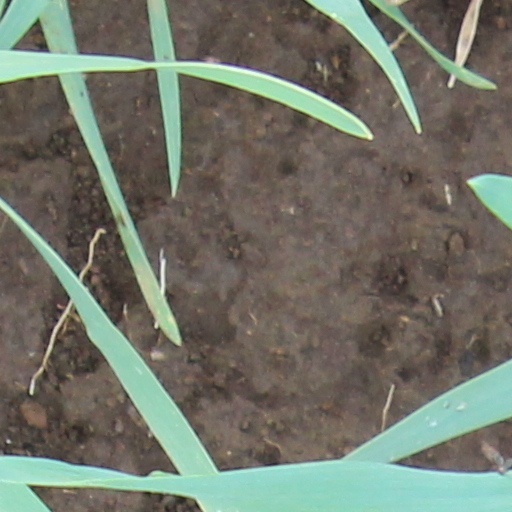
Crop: wheat